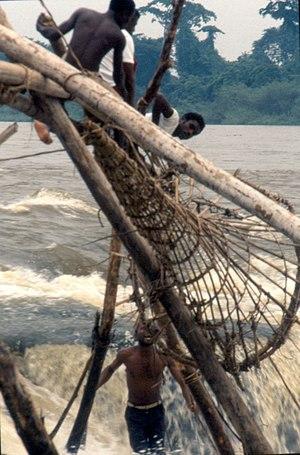
Les pêcheurs Wagenia au fleuve Congo près de Kisangani. Les Wagenia ( ou Wagenya ou Genya) sont un peuple de pêcheurs du bassin du fleuve Lualaba en amont de Kisangani. Ils ont développé une technique unique au monde lançant des échafaudages de maigres troncs assemblés par des lianes au dessus des rapides. Avec une incroyable agilité, ils parcourent ce dispositif pour le réparer, l'agrandir, le déplacer ou encore poser ou relever leurs nasses. Diapositive numerisé. Digitized slide.
Les Enya sont un peuple bantou d'Afrique centrale. ce sont des pêcheurs du bassin du fleuve Congo en amont de Kisangani.